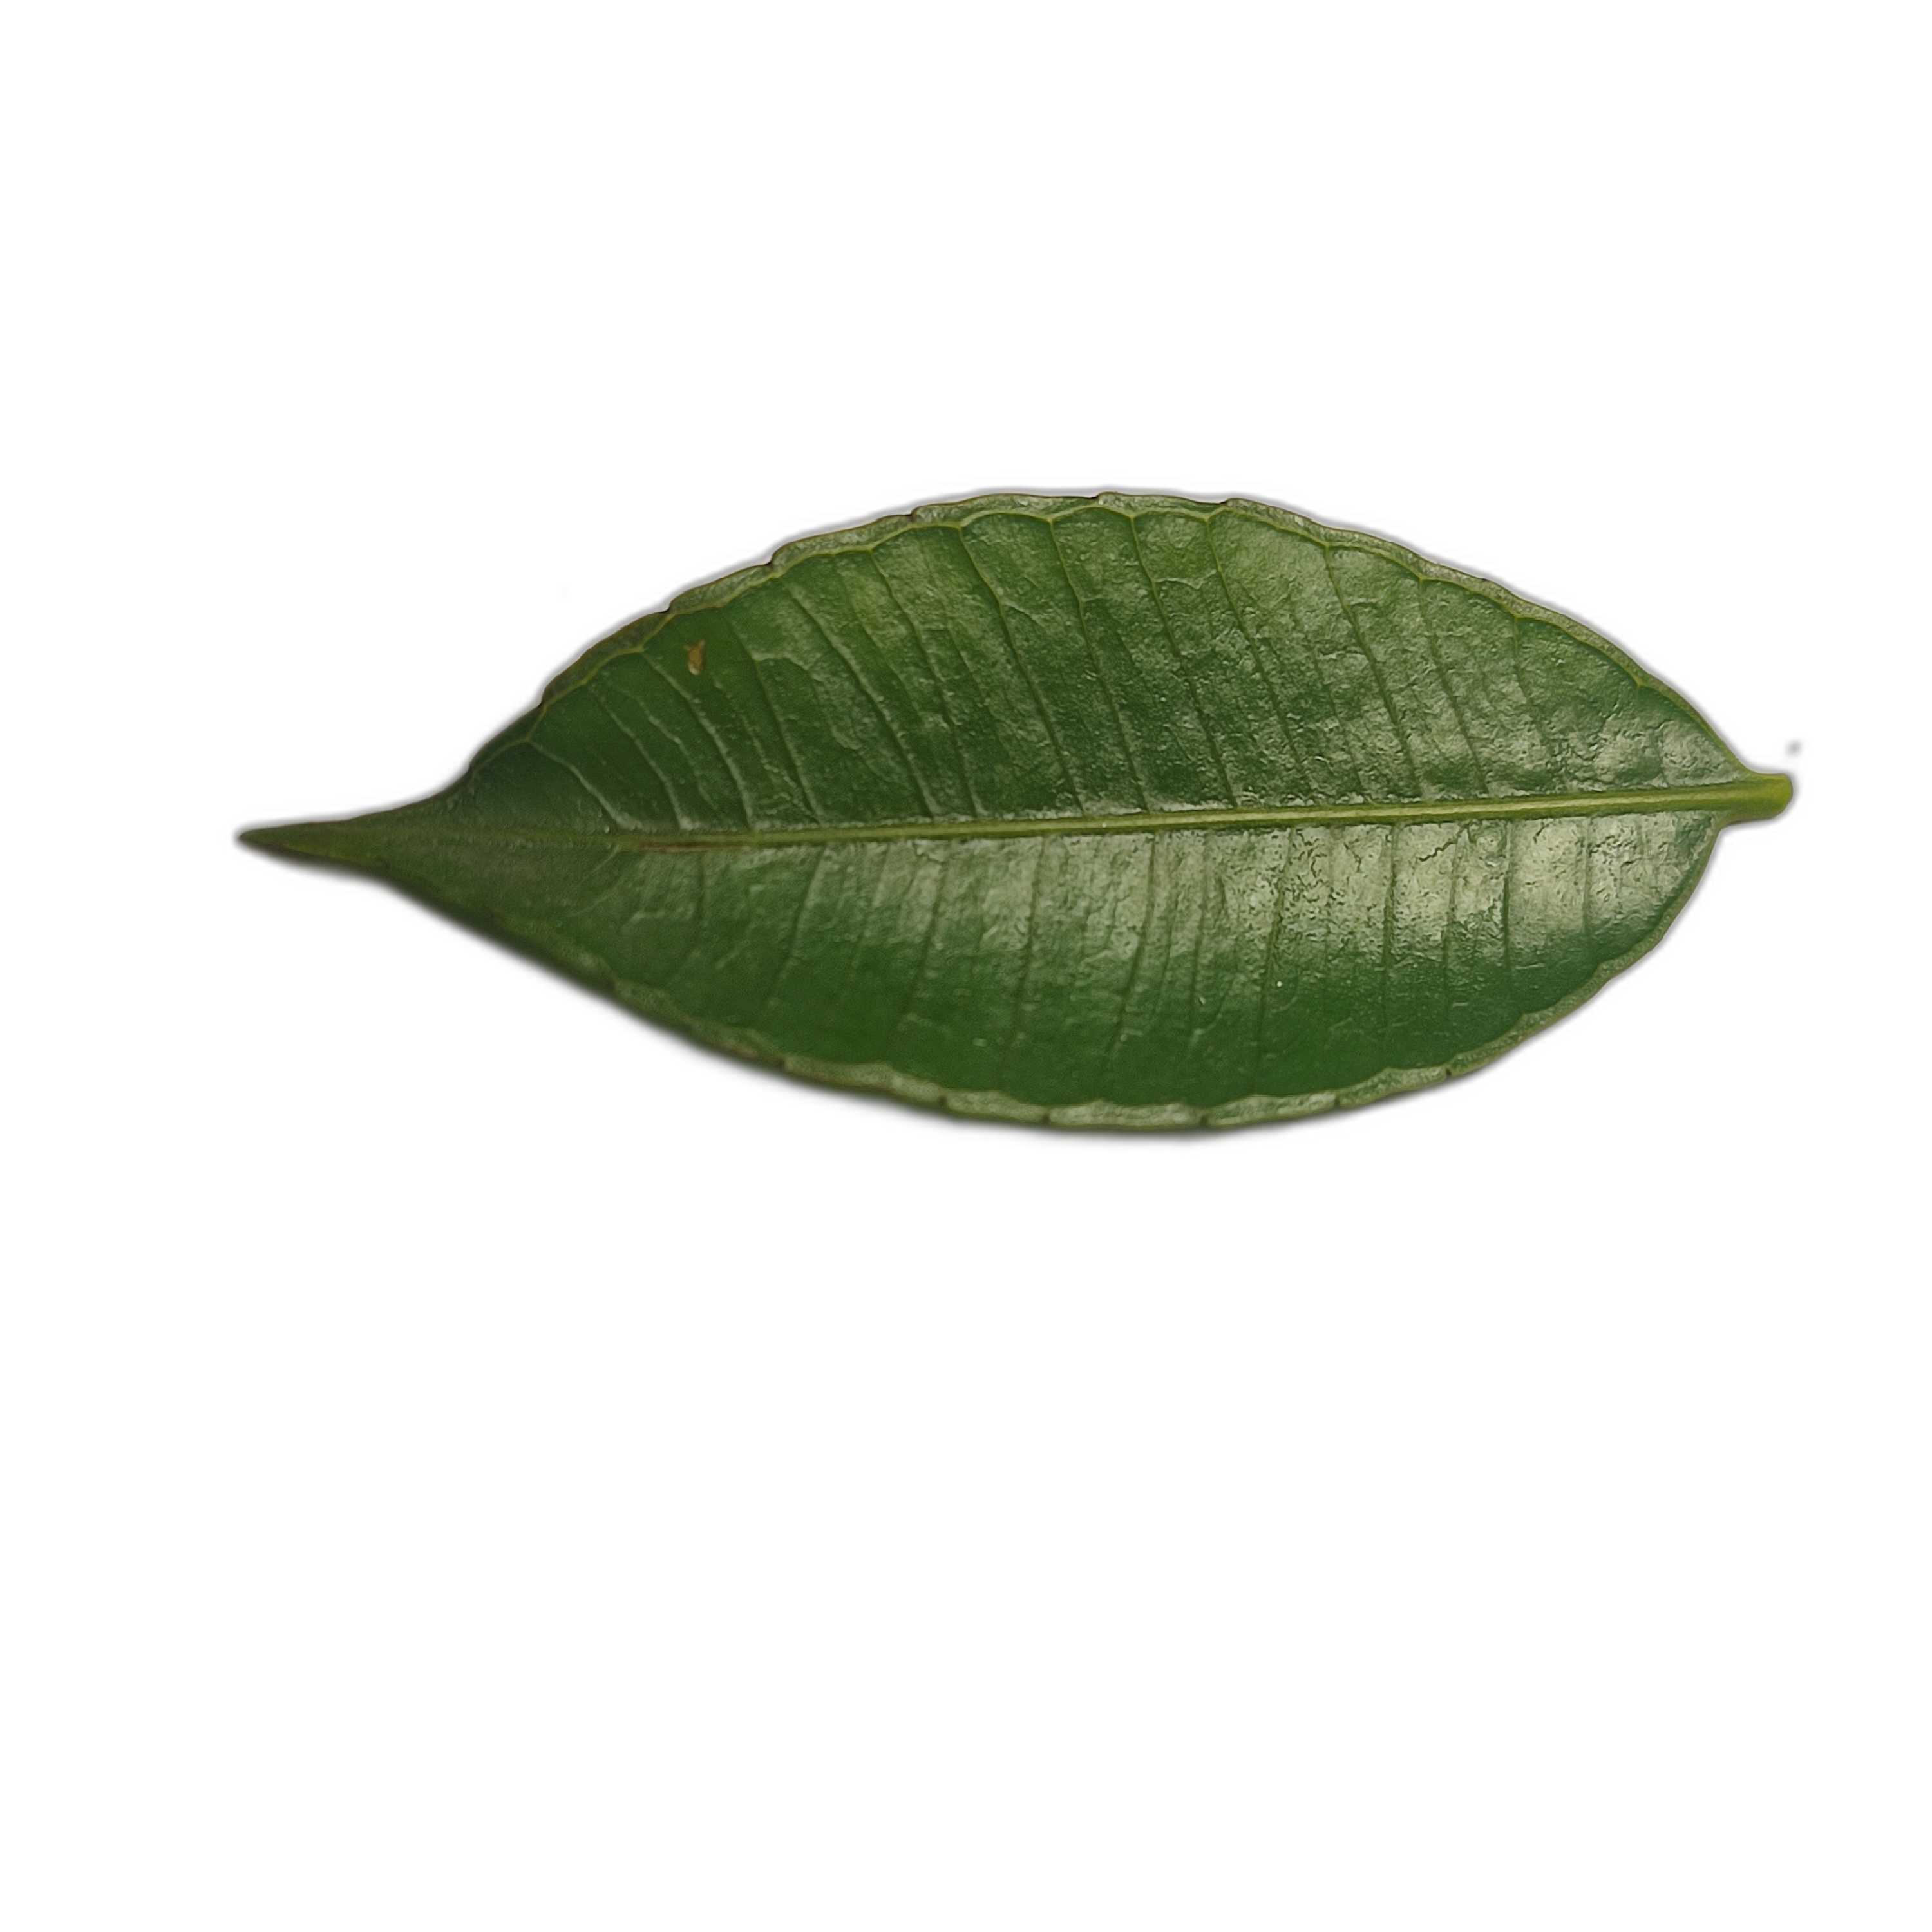
Label: healthy